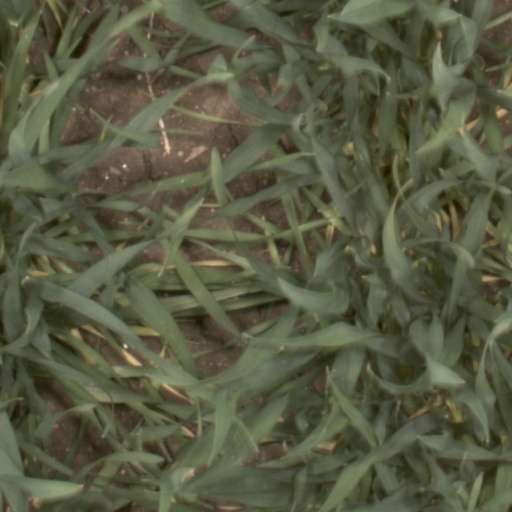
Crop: wheat